Exeter, New Hampshire

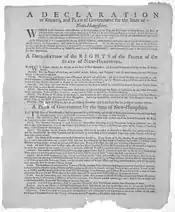
"A Declaration of Rights and Plan of Government for the State of New-Hampshire", adopted by New Hampshire Convention at Exeter, June 1779

The Gilman family began trading as far as the West Indies with ships they owned out of Portsmouth. In an 1803 voyage, the 180-ton clipper "Oliver Peabody", owned by Gov. John Taylor Gilman, Oliver Peabody, Col. Gilman Leavitt, and others, was boarded by brigs belonging to the Royal Navy under command of Admiral Horatio Nelson. Enforcing a blockade against the French, Nelson offered ship Captain Stephen Gilman of Exeter a glass of wine and paid him for his cargo in Spanish dollars. The trip demonstrates how far afield the merchants of Exeter reached.